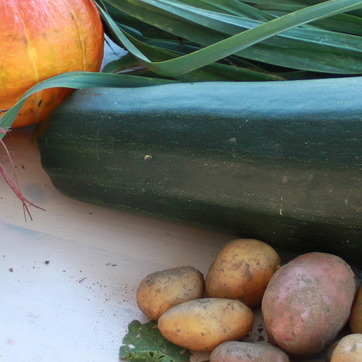
Material: food